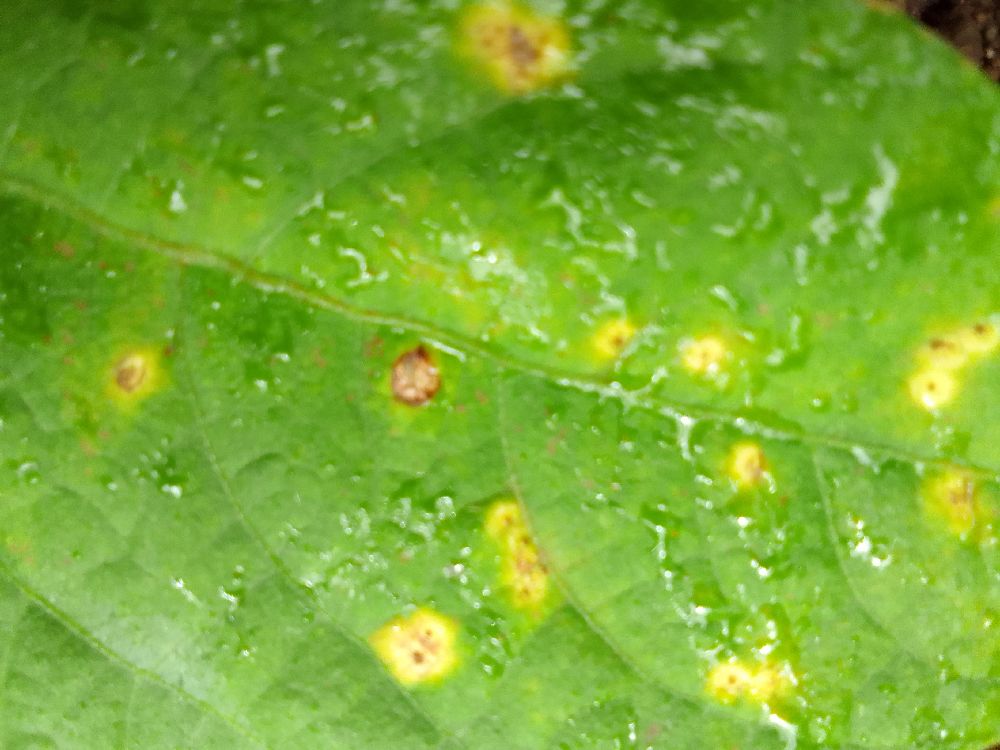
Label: rust